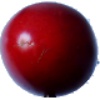
Label: tamarillo